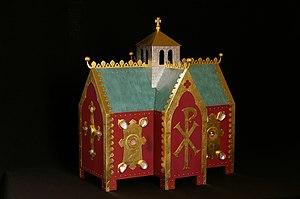
Reliquaire l'Île Bouchard par Louis-Guillaume Piéchaud, pour Jean-Paul II et Mère Teresa.
L'Île-Bouchard est une commune française située dans le département d'Indre-et-Loire, en région Centre-Val de Loire.